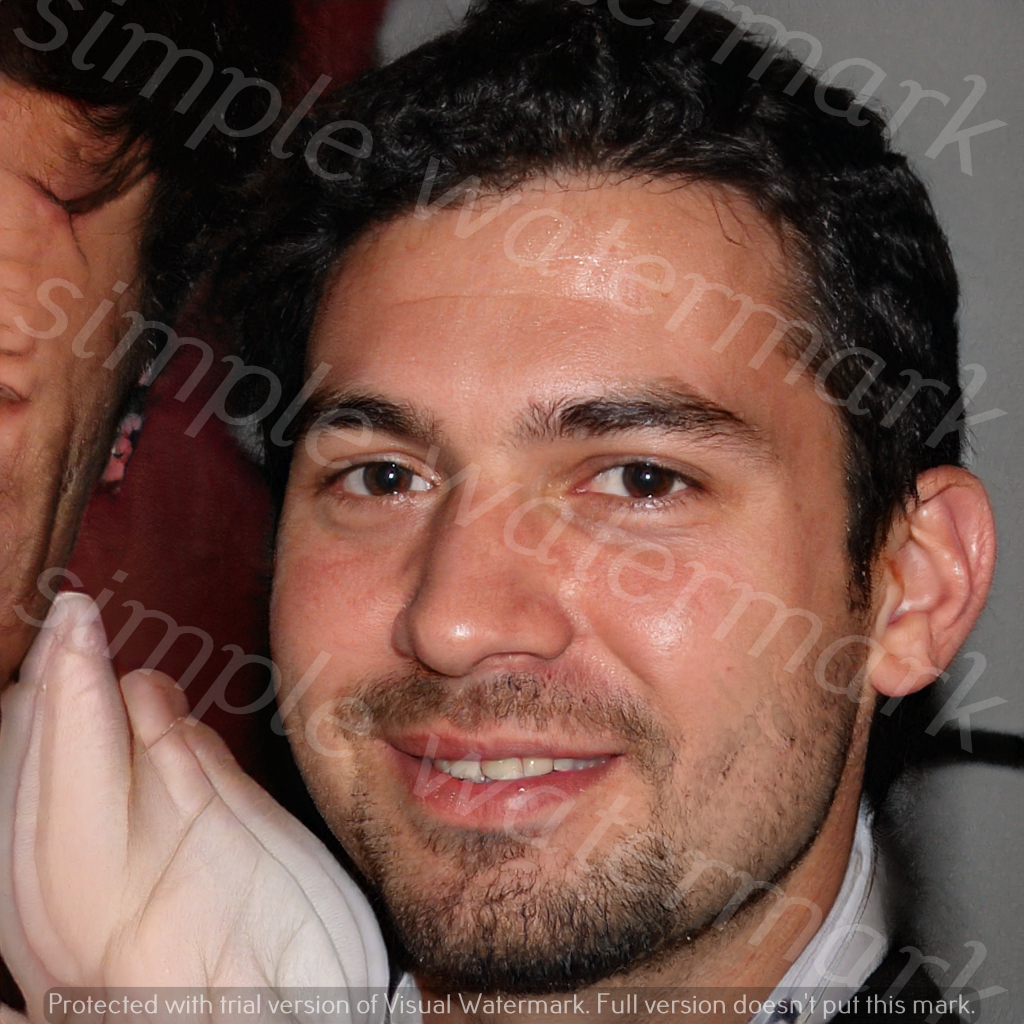
Label: Watermark